Arnold Volpe

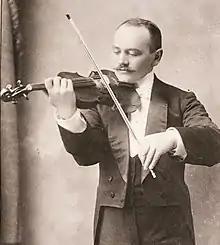
Studio photograph of Arnold Volpe

Arnold Volpe (July 9, 1869 – February 2, 1940) was a Russian-born American composer and conductor. He composed mainly chamber music, including a string quartet, as well as a mazurka for violin and orchestra. He founded both the Lewisohn Stadium Concerts in New York City and the symphony orchestra at the University of Miami, and he conducted five productions for the Washington National Opera, a semi-professional company founded in 1919 and not associated with its current namesake, beginning late in its first season. He was related to the composer Stefan Wolpe.